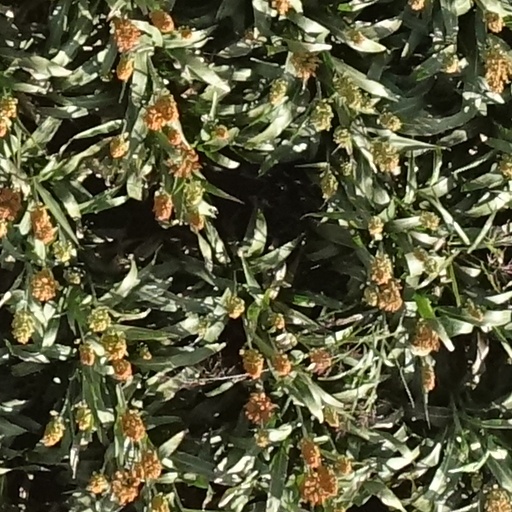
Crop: sorghum